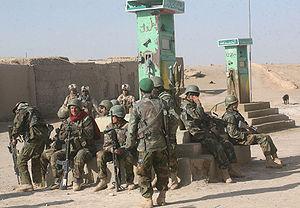
Le 6ᵉ régiment de Marines est un régiment du corps des Marines des États-Unis. Il est basé à Camp Lejeune en Caroline du Nord. Le régiment appartient à la 2ᵉ division des Marines elle-même appartenant à la 2ᵉ force Expéditionnaire des Marines.
La bataille de Marjah est une opération militaire, baptisée opération Mushtarak, qui se déroule dans la province d'Helmand lors de la guerre d'Afghanistan. Elle est menée depuis le 13 février 2010 conjointement par l'armée nationale afghane, l'armée américaine et les forces britanniques. Les forces françaises participent également à cette offensive, aux côtés des soldats britanniques et des soldats de l'armée afghane. Les Canadiens, Estoniens, et Danois y participent également. L'opération a commencé dans la nuit du 12 au 13 février 2010, impliquant plus de 15 000 soldats.